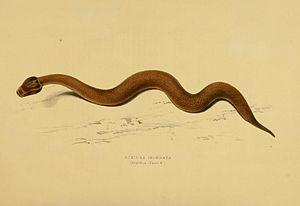
Bitis inornata
Bitis est un genre de serpents de la famille des Viperidae.
Bitis inornata est une espèce de serpents de la famille des Viperidae.